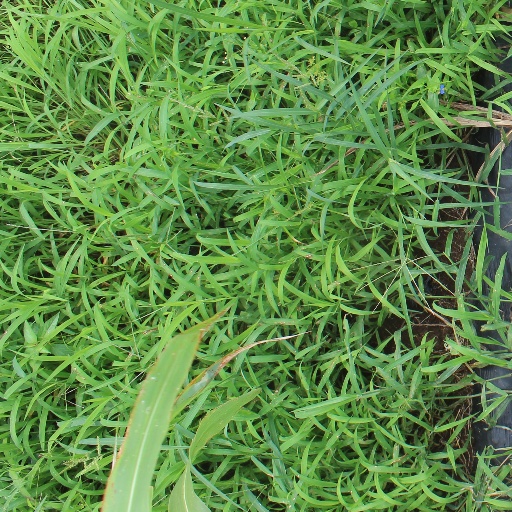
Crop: sorghum